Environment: real
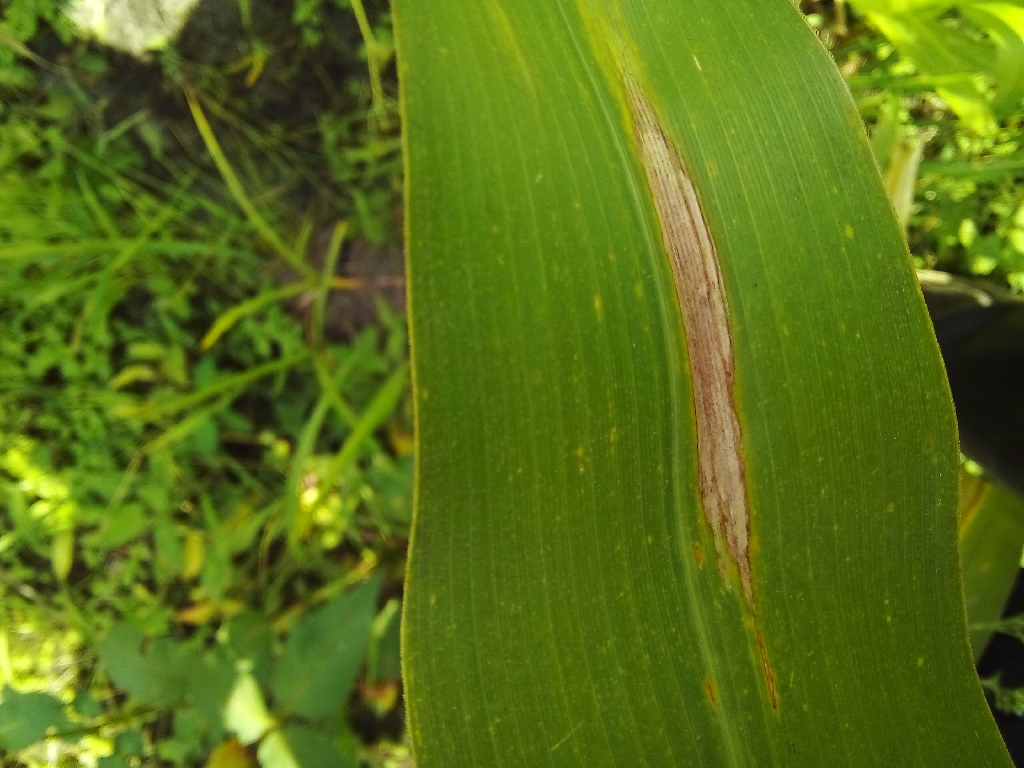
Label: northern_corn_leaf_blight